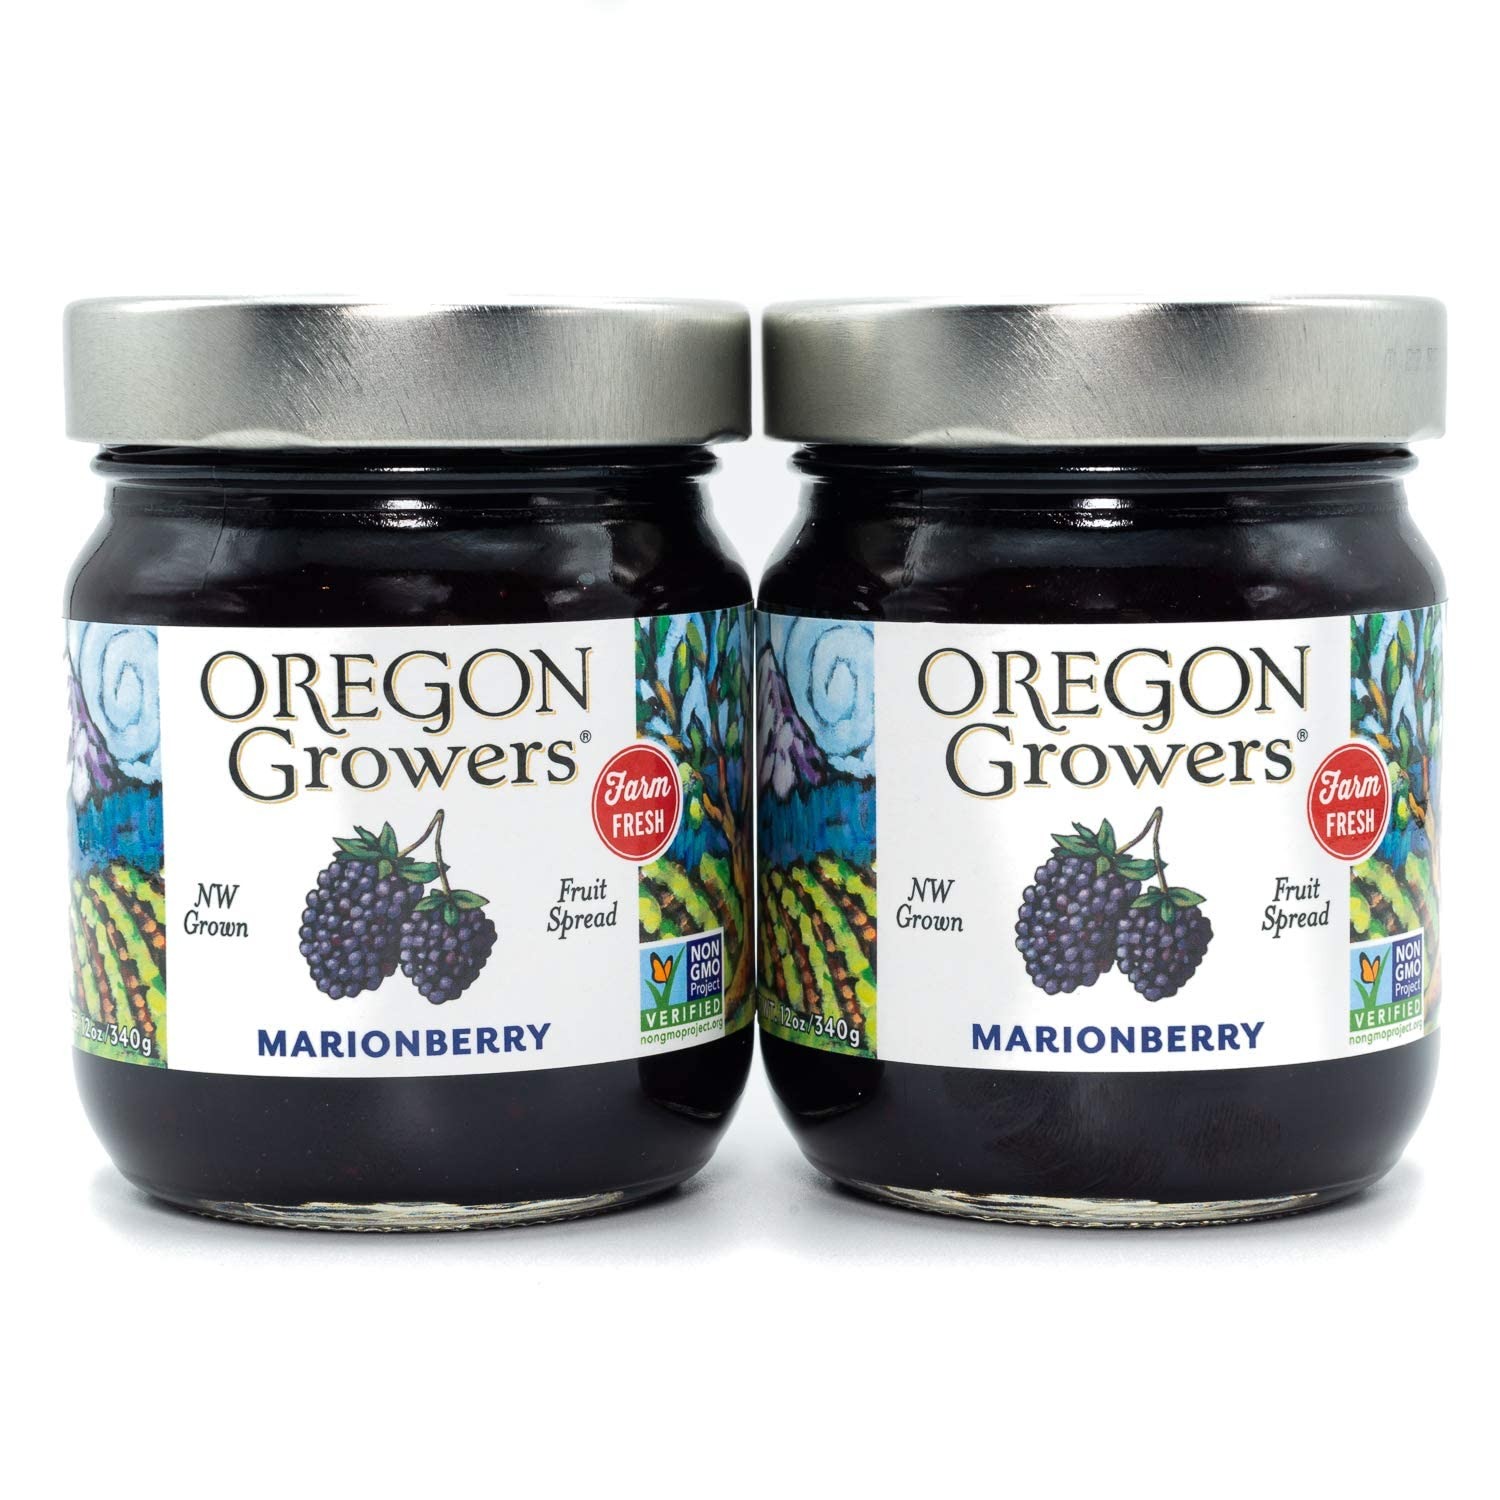
Item Name: Oregon Growers Marionberry Fruit Spread - Marionberry Jam Made In Oregon, Blackberry Jam, Blackberry Fruit Spread, All Natural Ingredients, Non-GMO - 12 Oz (Pack Of 2)
Bullet Point 1: BLISS IN A JAR - Our Marionberry Fruit spread captures the heavenly essence of this blissful berry with its rich Cabernet and blackberry flavors, delivering absolute delight in every jar
Bullet Point 2: 1/3 LESS SUGAR - We use less sugar to let the orchard-fresh fruit flavors shine in every jar. If you love Marionberry jam, you'll adore this sweet and earthy taste
Bullet Point 3: LOCAL SUPPORTERS - We partner with local farmers and orchardists to deliver the highest quality, best-tasting fruit in our products, showcasing the dedication of our regional growers
Bullet Point 4: NON-GMO VERIFIED - We've partnered with the NON-GMO Project to ensure our supply chain is free of genetically modified ingredients, bringing the fresh flavors of the farm straight to your table
Bullet Point 5: OUR MISSION - Our mission is to produce and distribute high-quality foods with fresh Pacific Northwest ingredients, while using environmentally respectful business practices aligned with our values
Product Description: Hailing from Marion county Oregon – our most famous berry take center stage in our flagship jam. Marionberries have a sweet and earthy flavor that we preserve in every jar. It’s one of our most popular products, and you’ll know why the first time you taste it. So good you can eat it with a spoon; don't worry we wont tell..
Value: 24.0
Unit: Ounce

Price: 14.69